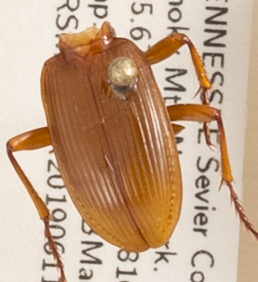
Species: Pterostichus acutipes acutipes
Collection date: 2019-06-11
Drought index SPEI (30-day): -0.548
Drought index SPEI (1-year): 2.09
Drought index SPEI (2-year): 2.09